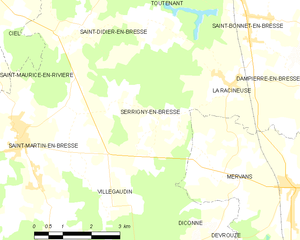
Carte des communes françaises